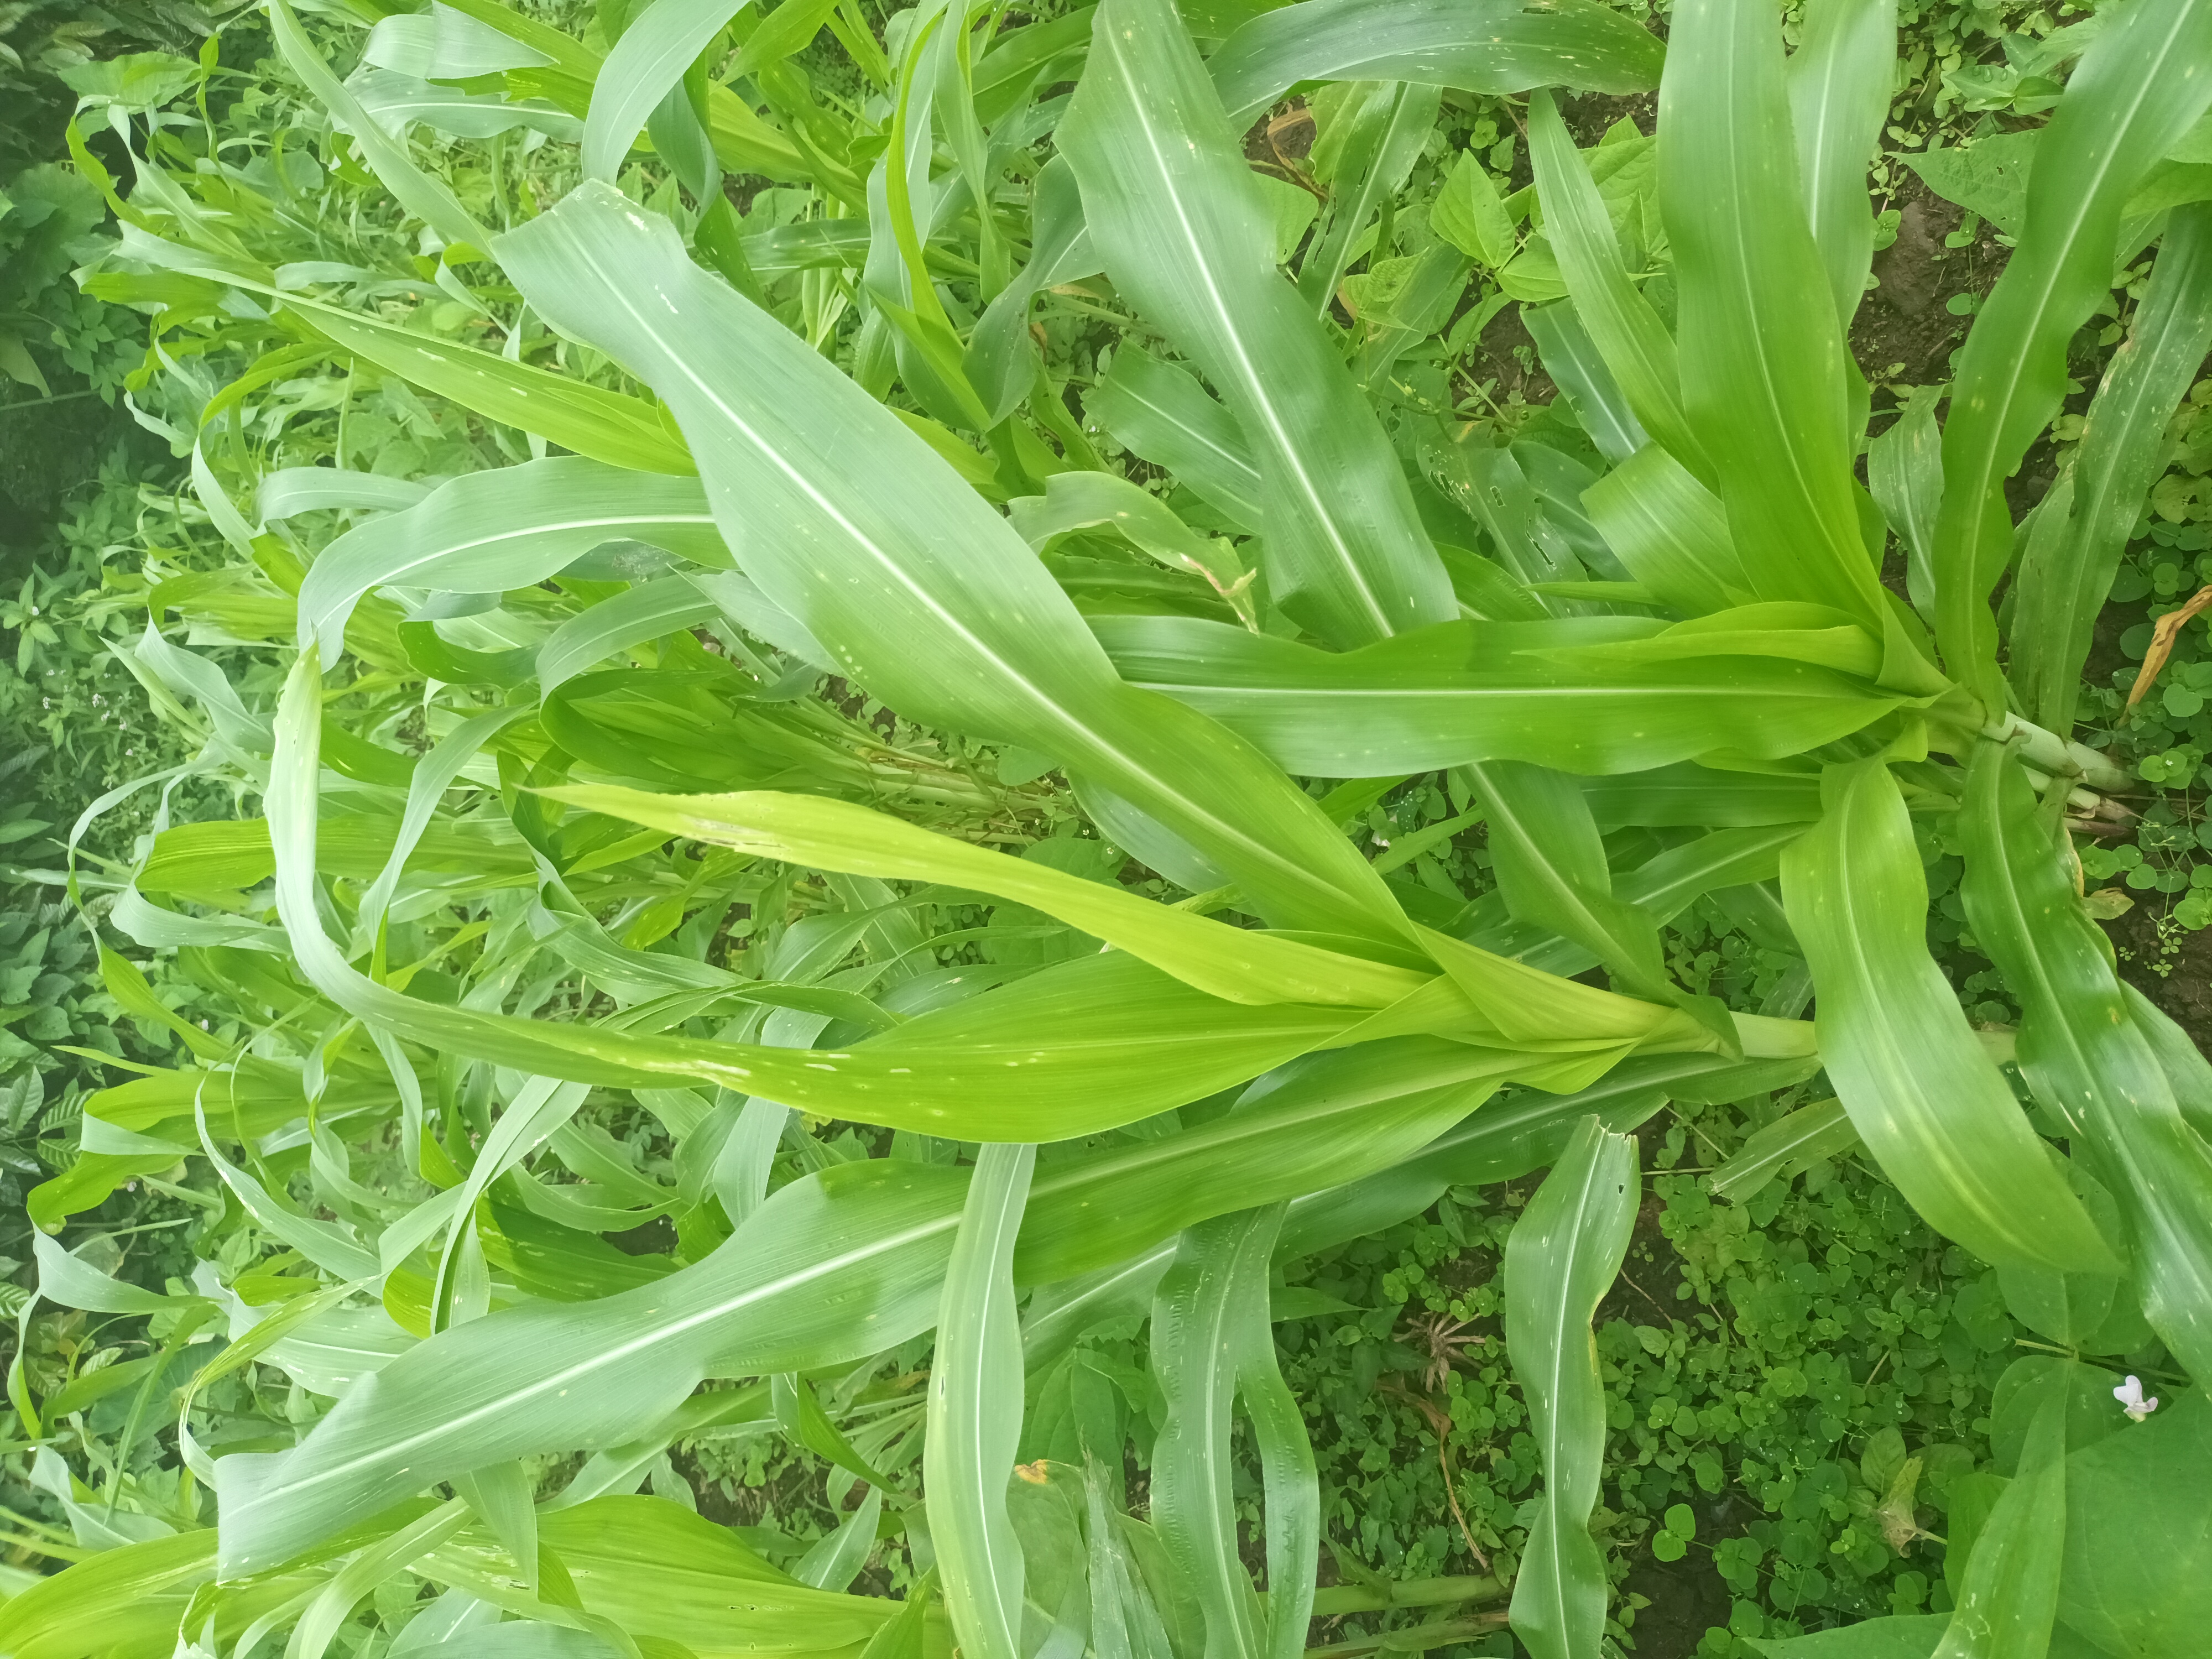
Label: spodoptera_frugiperda